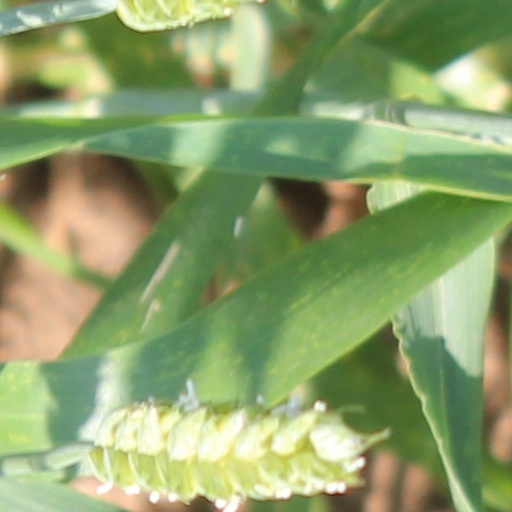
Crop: wheat